Nunik Sauret

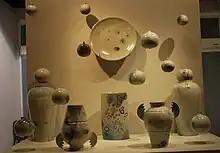
Group of Talavara pottery pieces with non traditional designs by Nunik Sauret and Uriarte Talavera as part of the Arte Sano 2.0 exhibit at the Museo de Arte Popular in Mexico City

Born in Mexico City, Sauret studied at the Escuela Nacional de Pintura, Escultura y Grabado "La Esmeralda" in her native city. Sauret was trained in the techniques of Japanese printmaking and graphics under prominent teachers: Kobayashi Keisei, Tatsuma Watanabe, and Kuniko Satake. In 1976 she became a member of the Taller de Grabado del Molino de Santo Domingo, an engraving workshop that was founded in the oldest flour mill in North America. She has created drawings and paintings, but is known mostly for her work as a printmaker; techniques which she has used include etching, drypoint, aquatint, mezzotint, and engraving. She has also taught, her pupils including Eva Laura Moraga.